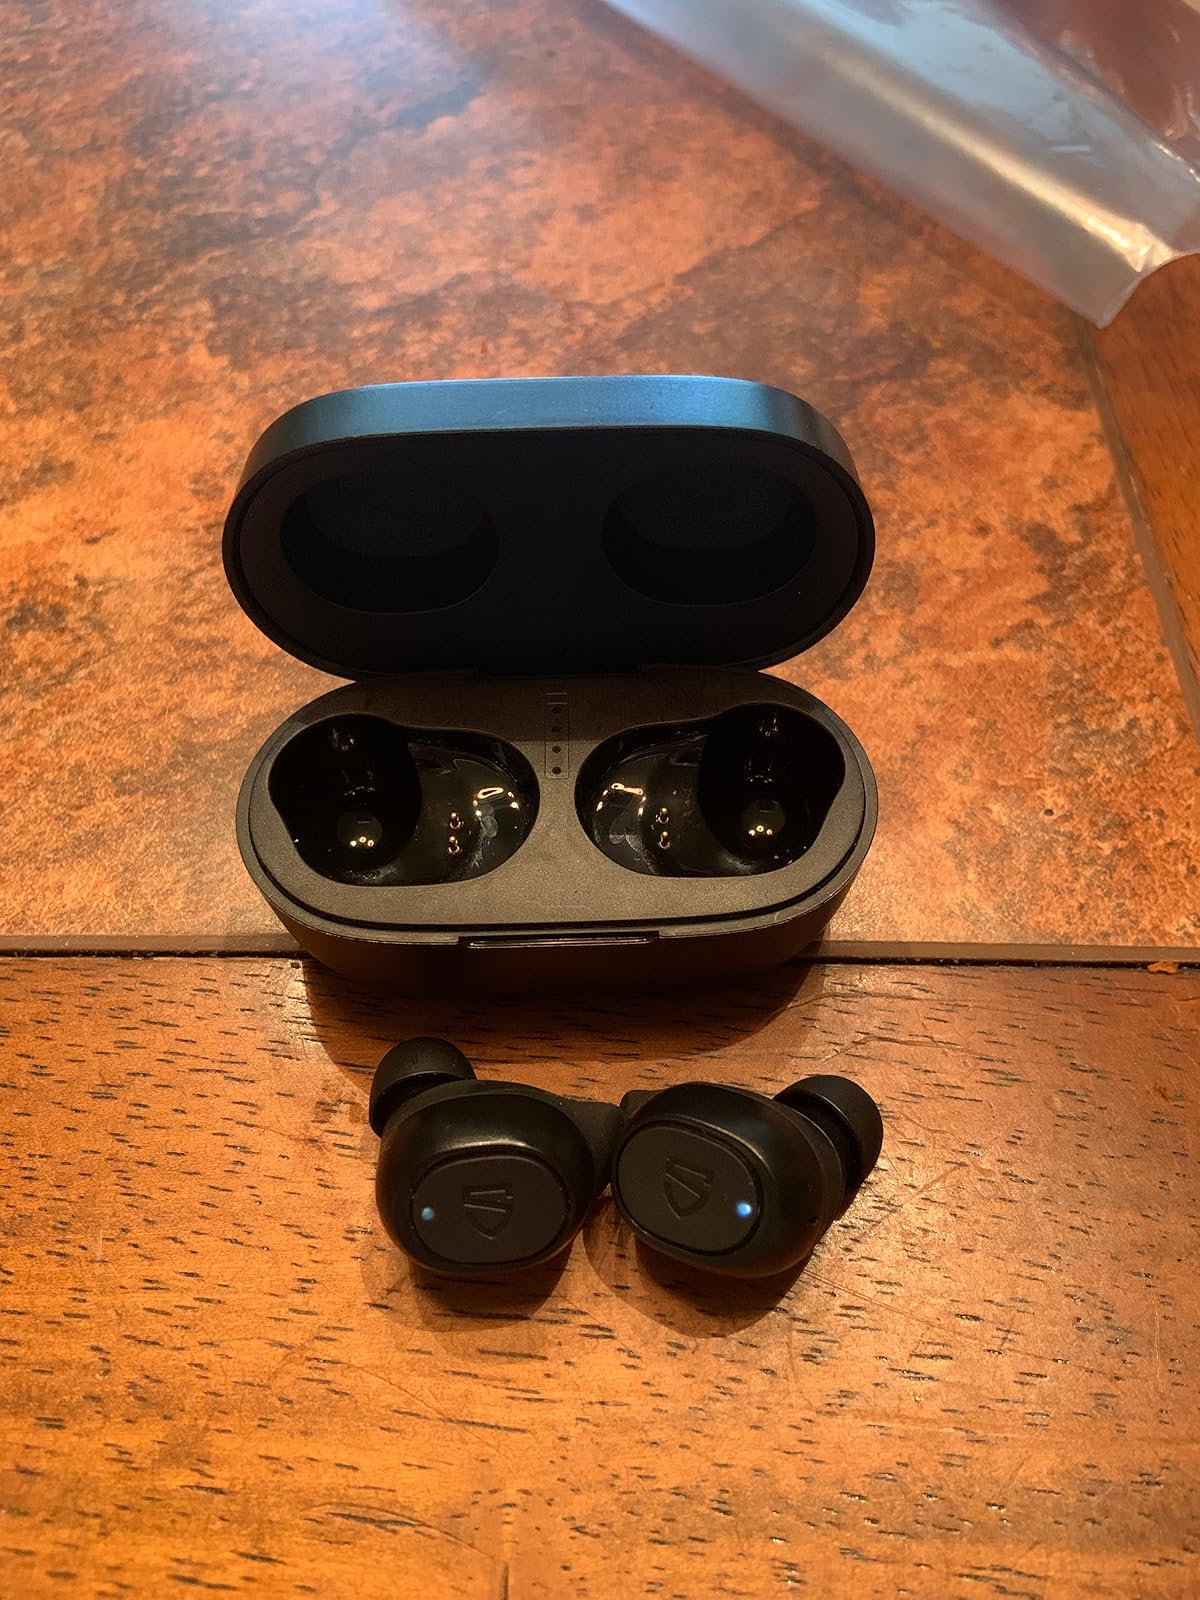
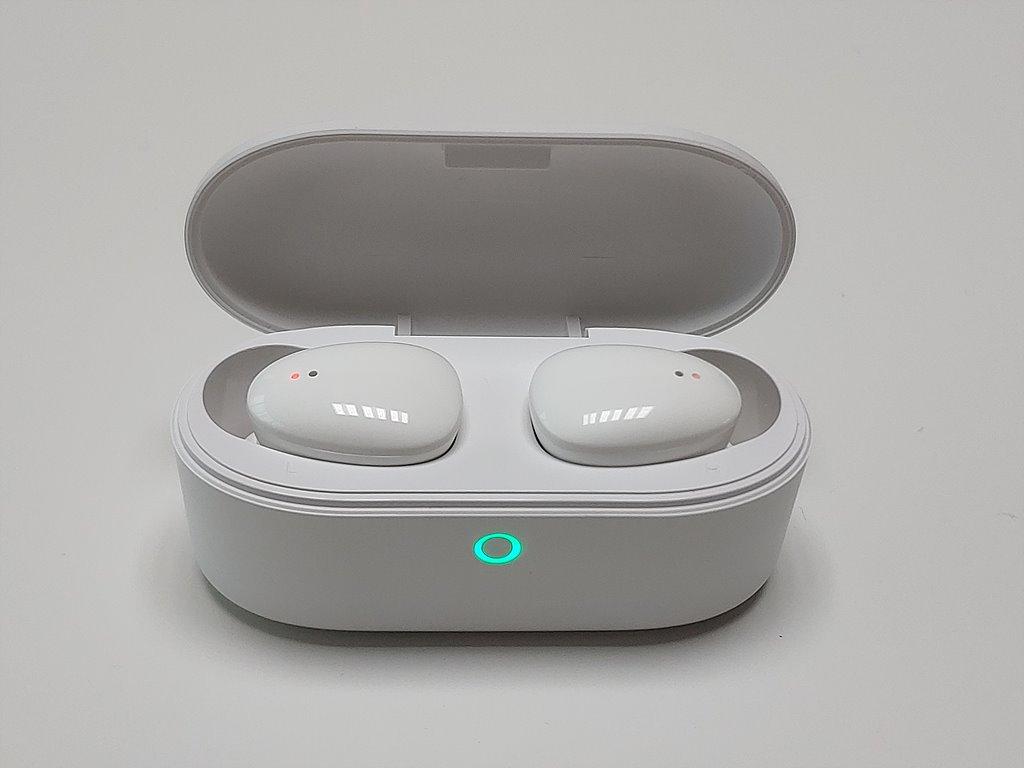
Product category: earbuds
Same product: no